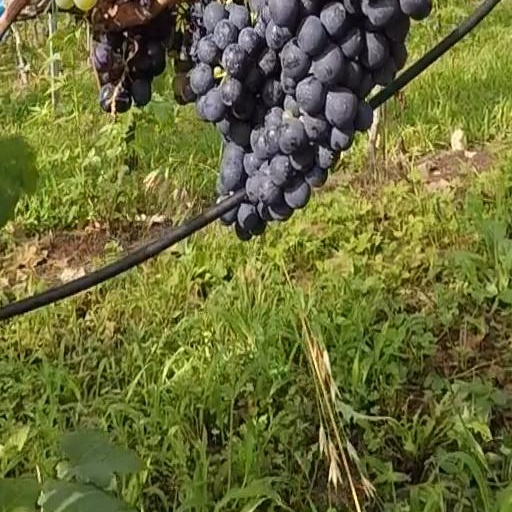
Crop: grape